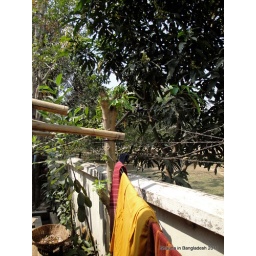
somewhere here there is a black and gray crow in the tree!